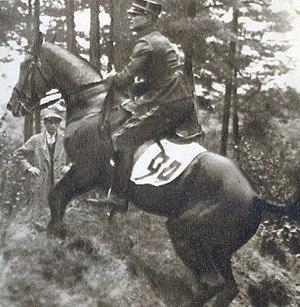
Helmer Mörner, né le 8 mai 1895 à Göteborg et mort le 5 janvier 1962 à Uppsala, est un cavalier suédois de concours complet.